Children of Darkness (1921 film)

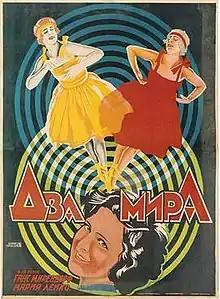
Soviet poster

Children of Darkness is a German silent drama film directed by E. A. Dupont and starring Grit Hegesa, Hans Mierendorff, and Sybil Smolova. It was released in two separate parts Der Mann aus Neapel in December 1921 and Kämpfende Welten in January 1922. Both parts premiered at the Ufa-Palast am Zoo.